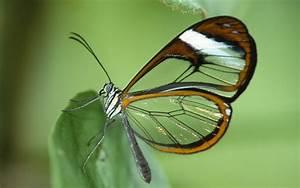
Label: farfalla